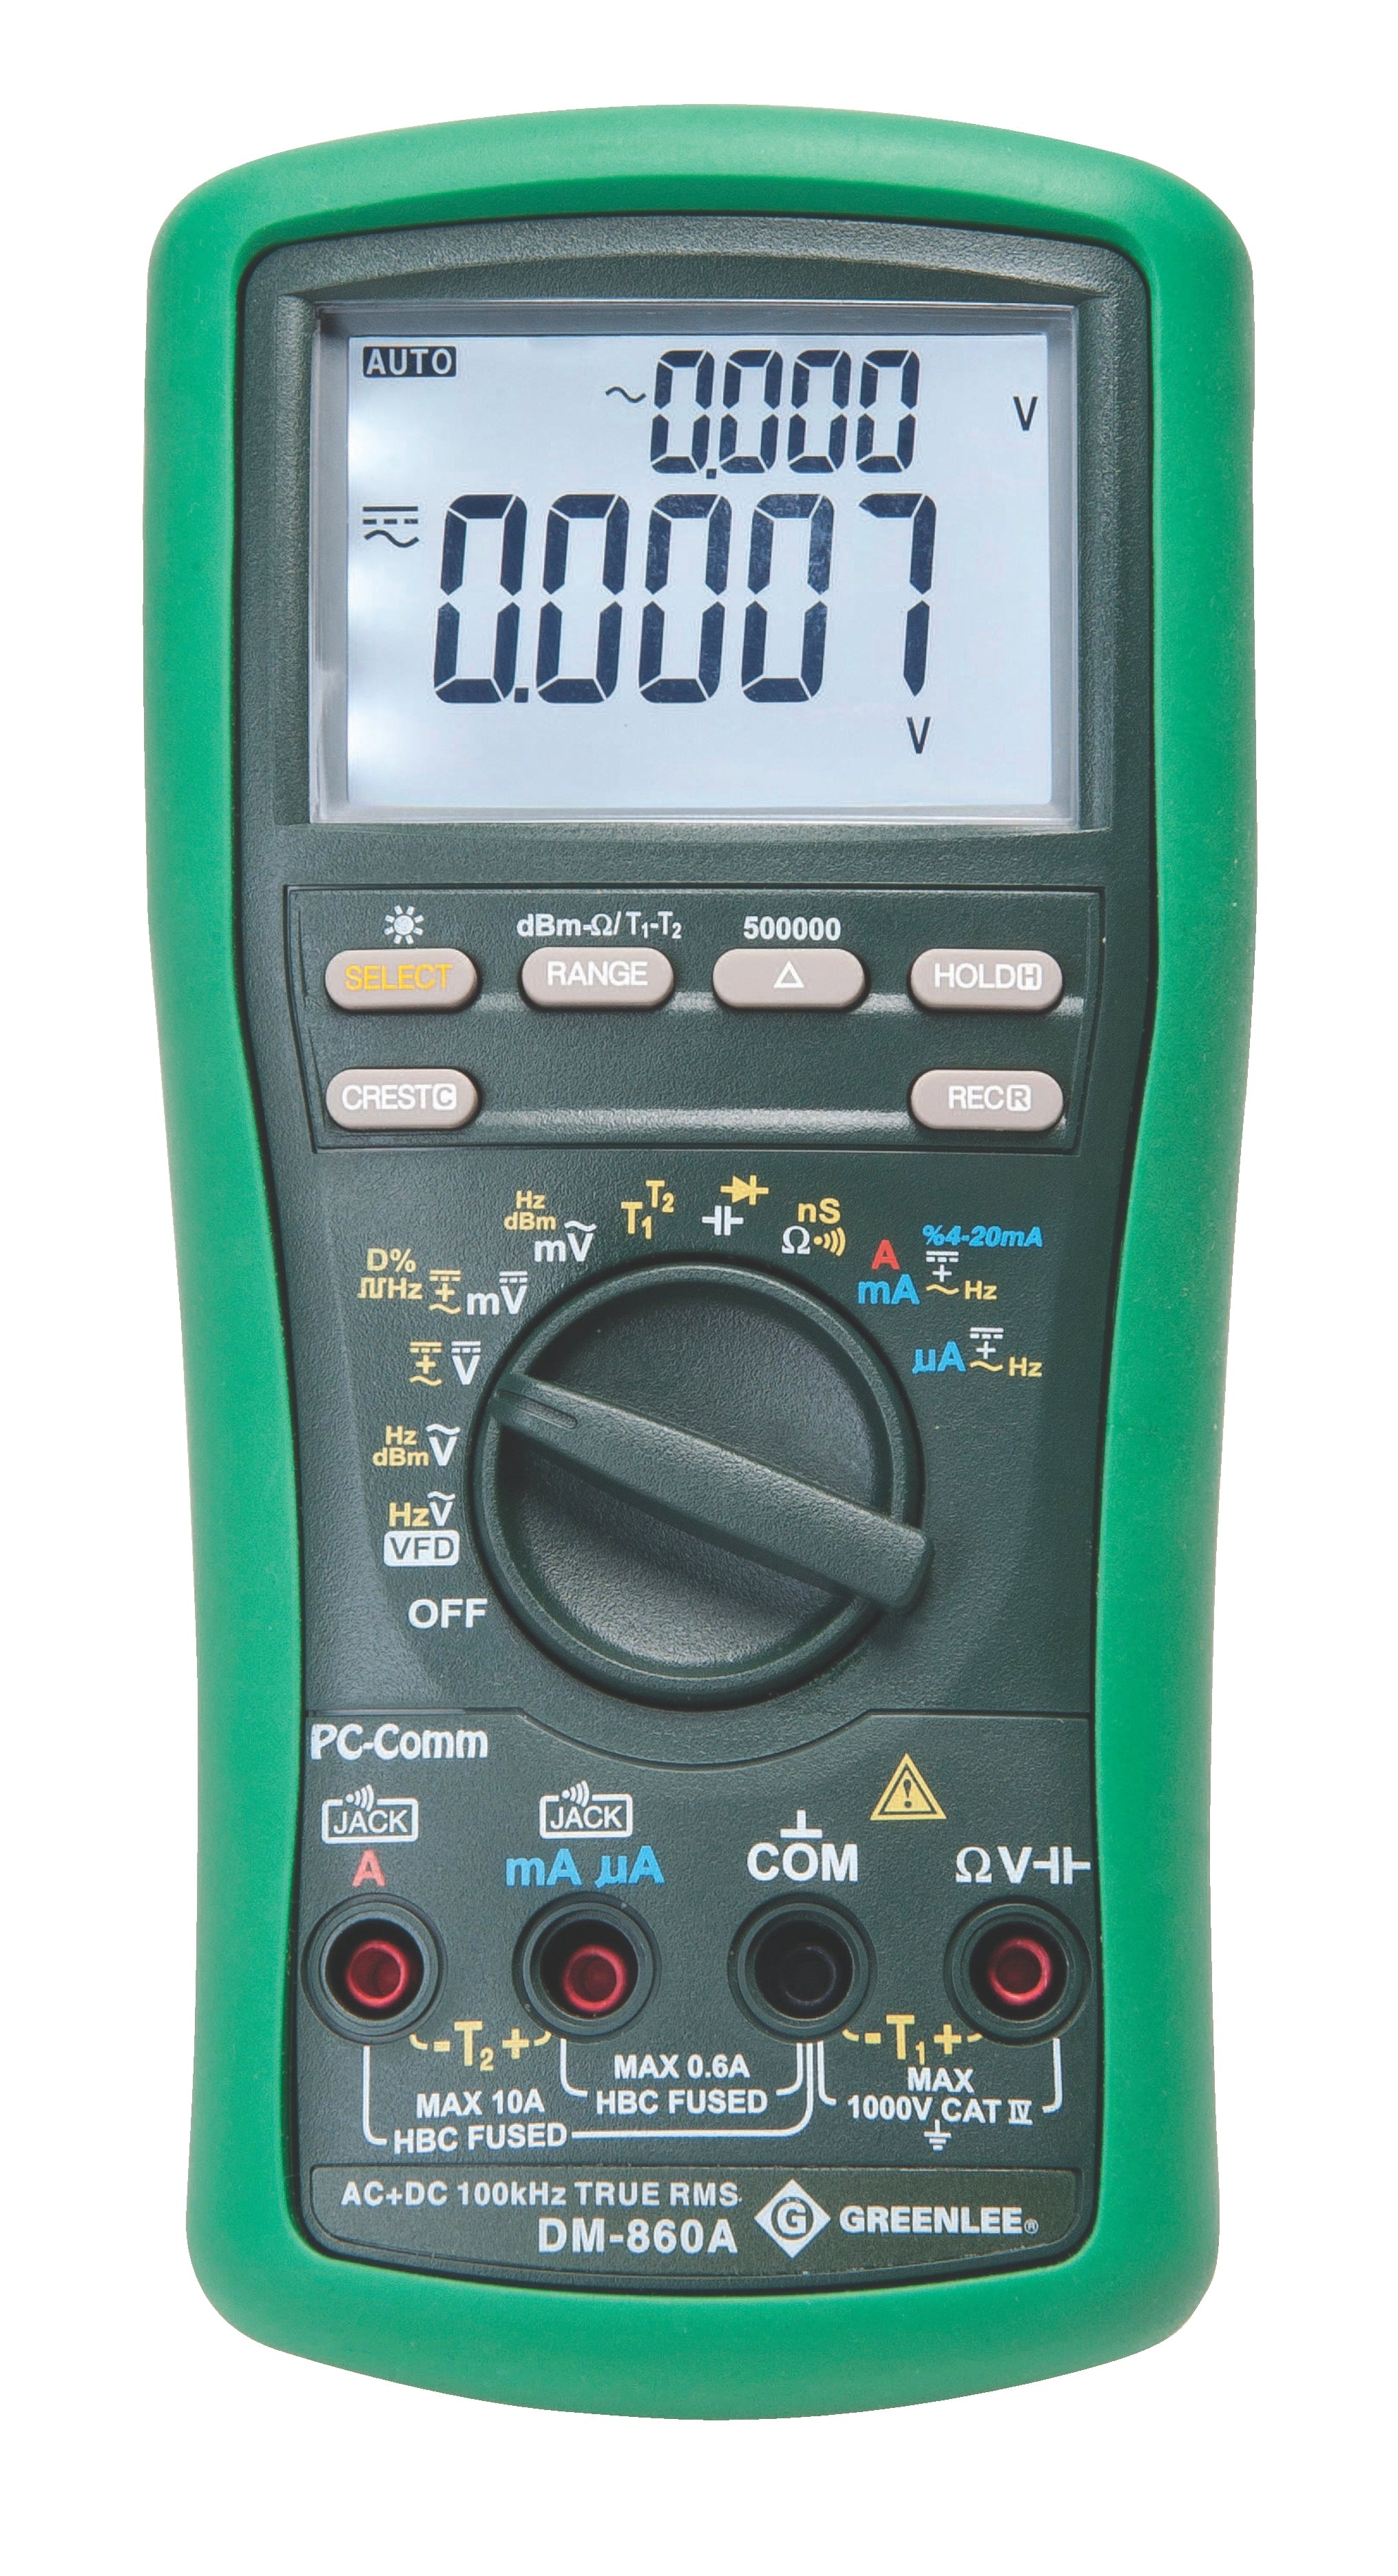
500,000-Count Digital Multimeter, 1000V, 10A, Calibrated
Accessory : (1) 9V battery, bead temperature probe (400 °F/ 204 °C max.), test leads, protective boot, carrying case Application : Performs Resistance, Conductance, Frequency, Duty Cycle, Temperature And Capacitance Measurements, Plus Diode And Continuity Tests Battery : 9 V Replacement Part : TC-20, Carrying Case (included), TSG-3, Sure-Grip Test Leads Standard : CUL Listed Temperature Rating : 1832 °F Type : Industrial 500,000 Count Voltage Rating : 9 V
Brand: globaltoolshub
Category: Hardware > Tools > Measuring Tools & Sensors > Electrical Testing Tools > Multimeters